USNS John Glenn

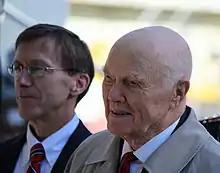
Sean Stackley and John Glenn at the christening ceremony in February 2014

The ship's keel was laid down on 17 April 2012 at the National Steel and Shipbuilding Company (NASSCO) shipyard in San Diego, California. She was christened on 2 February 2014 and was attended by John Glenn and his family. Other Navy and Marine guest speakers that attended the ceremony include Assistant Secretary of the Navy (Research, Development and Acquisitions) Sean Stackley, Chief of Naval Operations Jonathan Greenert, and Lieutenant General John A. Toolan.